Philip Hardie

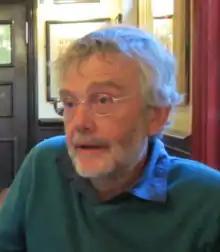
Professor Philip Russell Hardie

Philip Russell Hardie, FBA (born 13 July 1952) is a specialist in Latin literature at the University of Cambridge. He has written especially on Virgil, Ovid, and Lucretius, and on the influence of these writers on the literature, art, and ideology of later centuries.